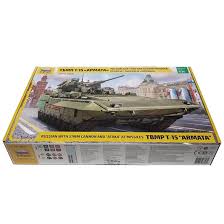
Label: BMP-T15